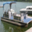
Label: ship